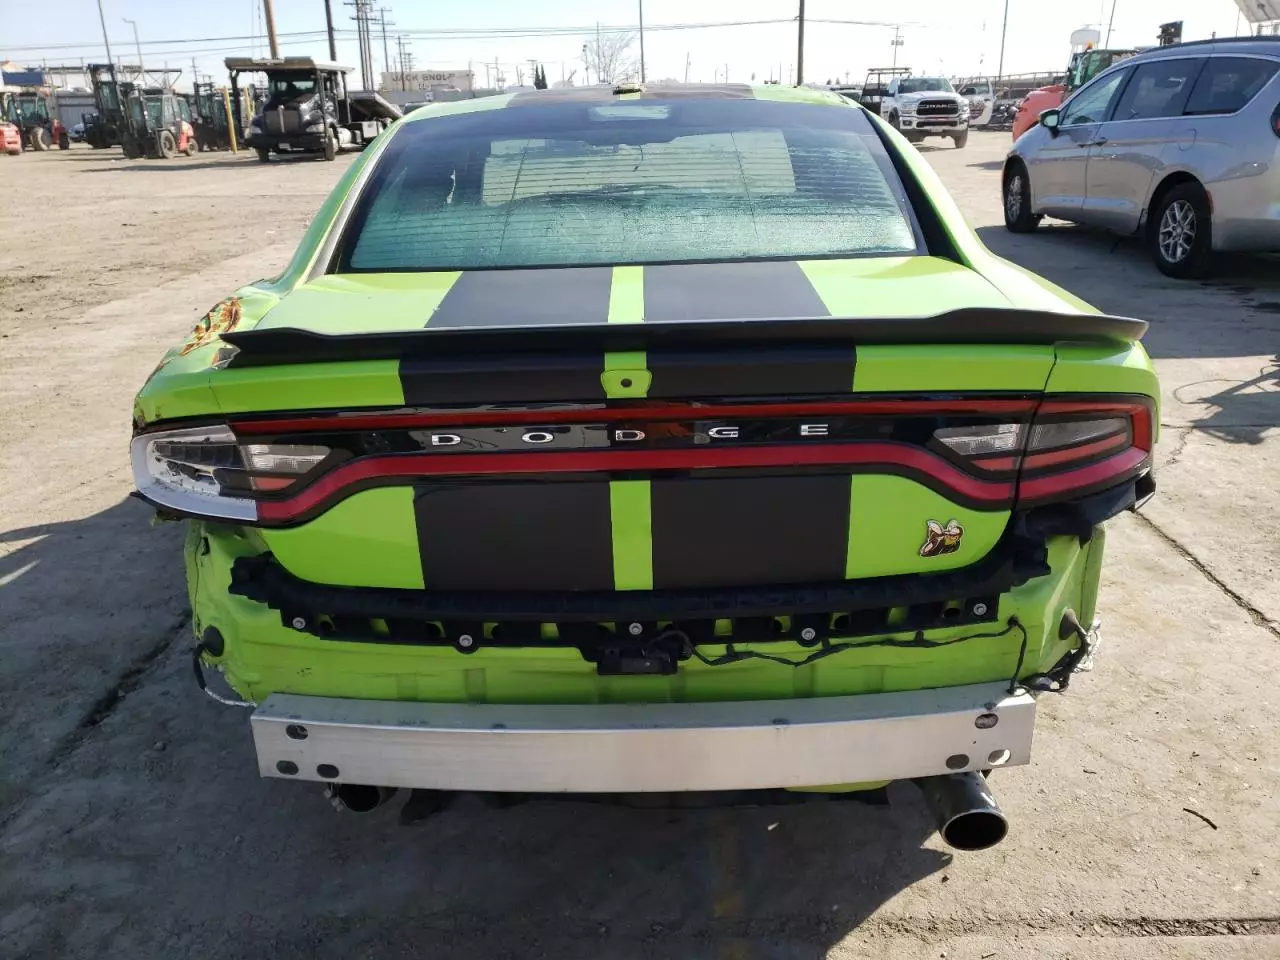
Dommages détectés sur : aile arrière droite, aile arrière gauche, feu arrière droit, feu arrière gauche, pare-choc arrière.
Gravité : majeur